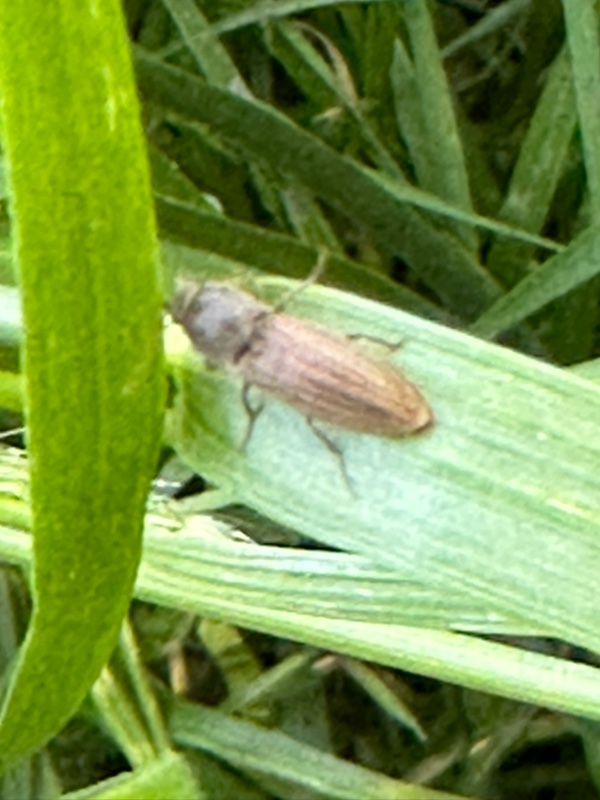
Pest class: clickbeetles_wireworms